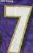
Number: 7